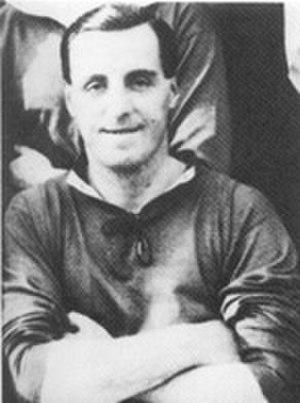
Liverpool est un club de football anglais fondé le 13 aout 1892 et installé dans la ville de Liverpool, dans le nord-ouest de l'Angleterre. Il évolue à Anfield depuis sa création. Ses joueurs s'entraînent à Melwood et sont surnommés les Reds. L'emblème du club est le Liver bird ; son hymne et sa devise, You'll Never Walk Alone, est devenu un chant mondialement connu.
Harry Chambers, né le 17 décembre 1896 à Willington Quay, mort le 29 juin 1949 à Shrewsbury, était un footballeur anglais, qui évoluait au poste d'attaquant à Liverpool et en équipe d'Angleterre.